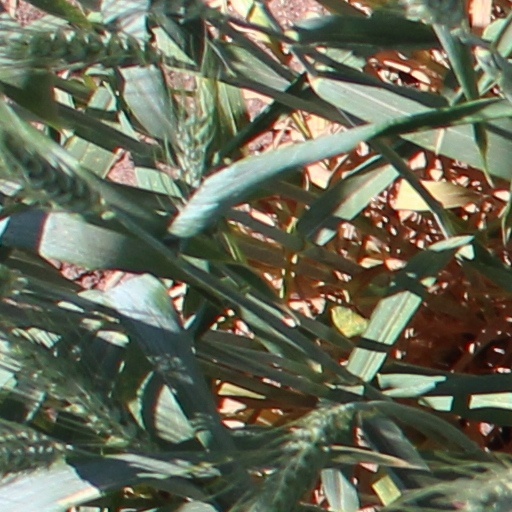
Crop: wheat